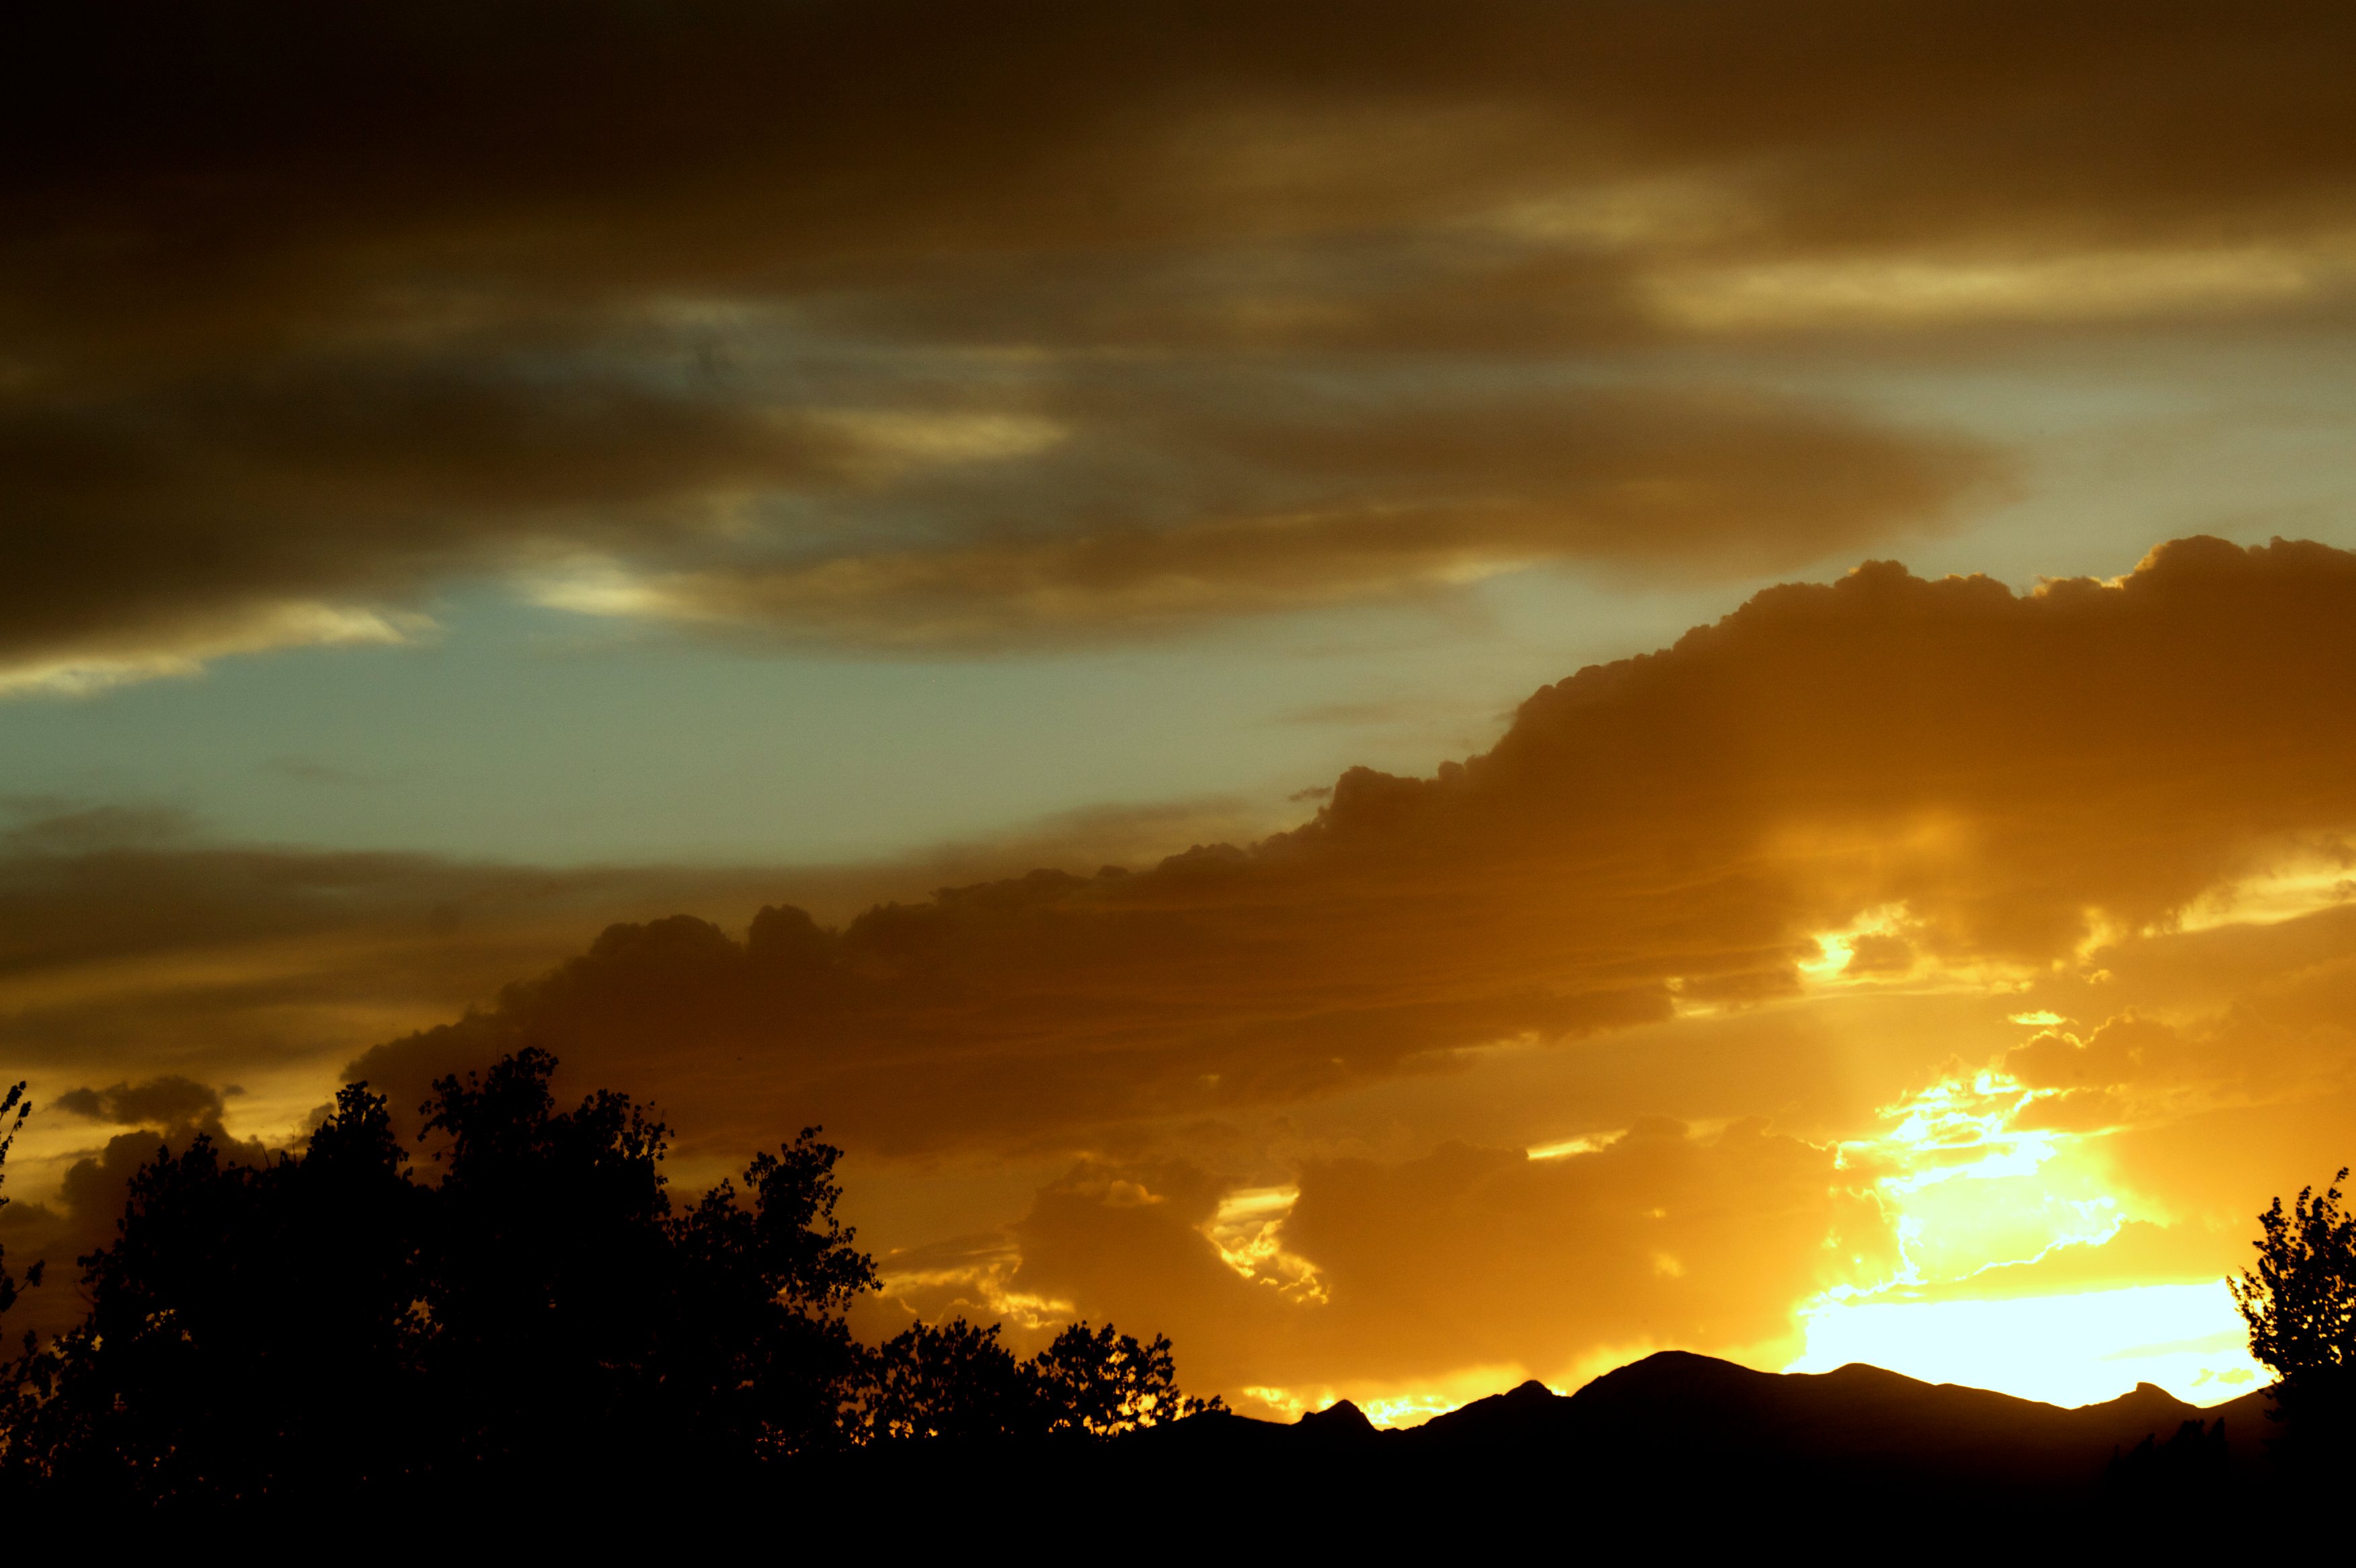
horizon, light, cloud, sky, sun, sunrise, sunset, sunlight, morning, hill, dawn, atmosphere, dusk, evening, yellow, clouds, colorado, bright, afterglow, atmospheric phenomenon, red sky at morning